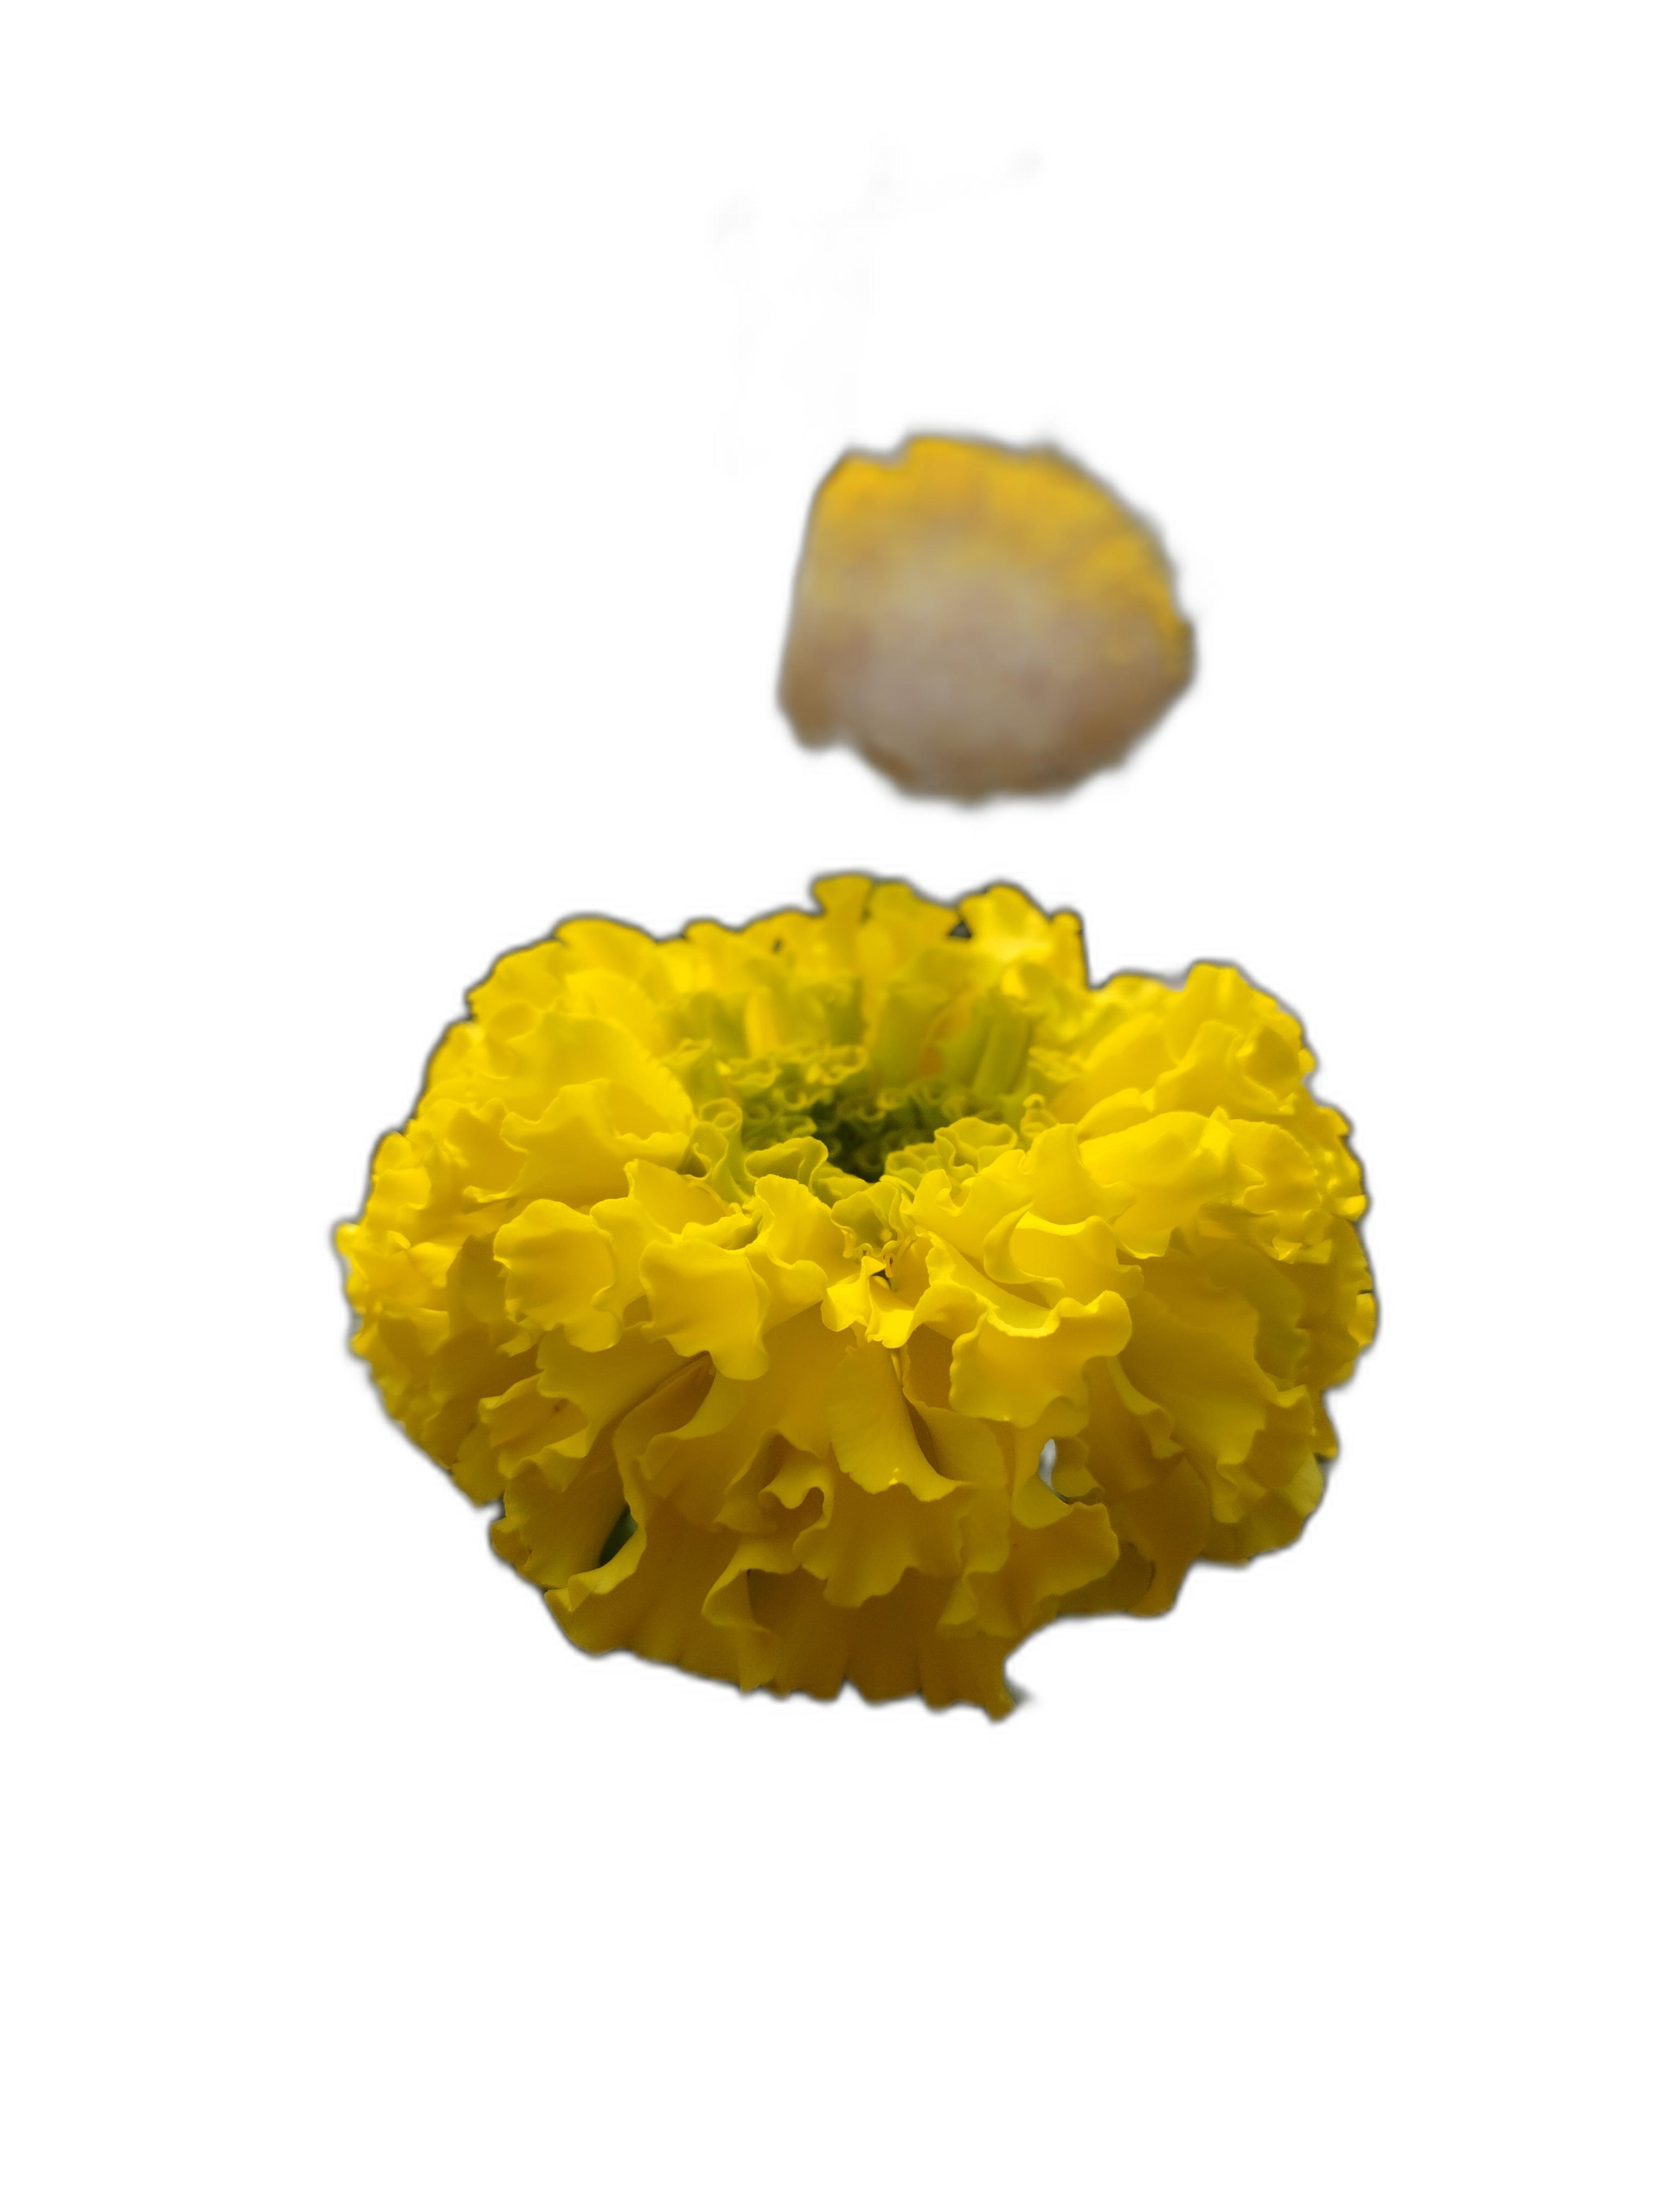
Label: Marigold